Velvet Sky

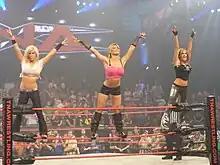
Sky (right), Madison Rayne (left) and Lacey Von Erich (center) in December 2009

After the match was taped, Love was released from her TNA contract due to work visa issues. On the last episode of "Impact!" taped before her release, Love and Sky advanced to the finals of the tag team tournament by defeating Tara and Christy Hemme after interference from Madison Rayne. Afterwards, Rayne apologized to both Sky and Love, and was then welcomed back into the Beautiful People. At No Surrender, Sky and Rayne were defeated in the finals of the tournament by Sarita and Taylor Wilde. On October 1, Love's replacement Lacey Von Erich made her debut and joined the Beautiful People. Love would return to the company on the January 14, 2010, episode of "Impact!", but instead of re-joining the Beautiful People, she attacked them, thus turning Love face.